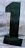
Number: 1